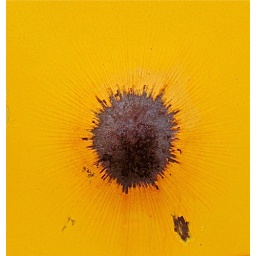
Bullet in an old road sign